1936 Pittsburgh Panthers football team

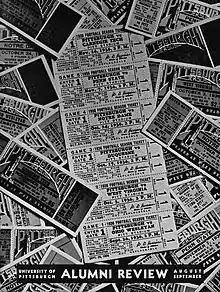
1936 University of Pittsburgh football ticket collage

On March 10, the athletic committee named John Bailey (Dentistry 1937), William Blair (Business Administration 1937) and William Housel (College 1937) varsity football managers for the 1936 season. Unfortunately, Mr. Housel, who was voted Outstanding Junior on Campus, died from peritonitis while attending ROTC summer camp at Point Marion, Virginia. The Panther nation was also saddened when Peter Aviziensis, a junior substitute tackle, died after being operated on for a brain tumor.